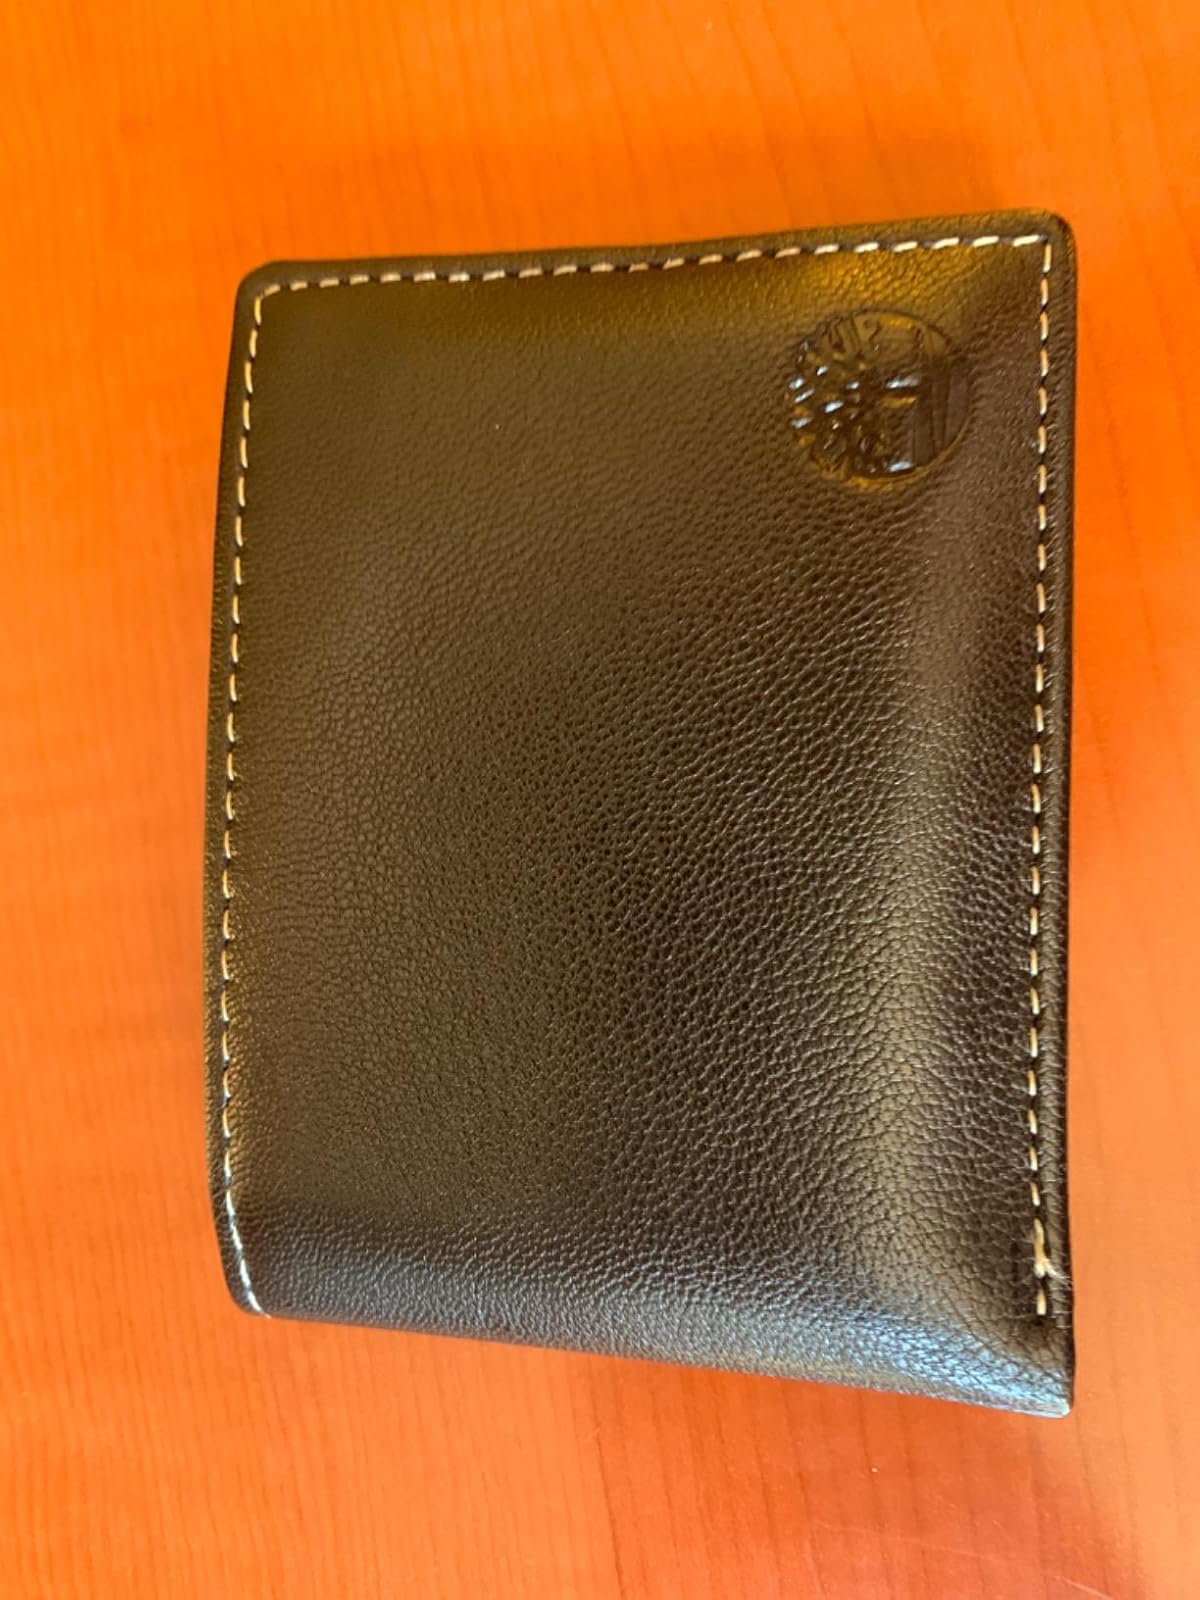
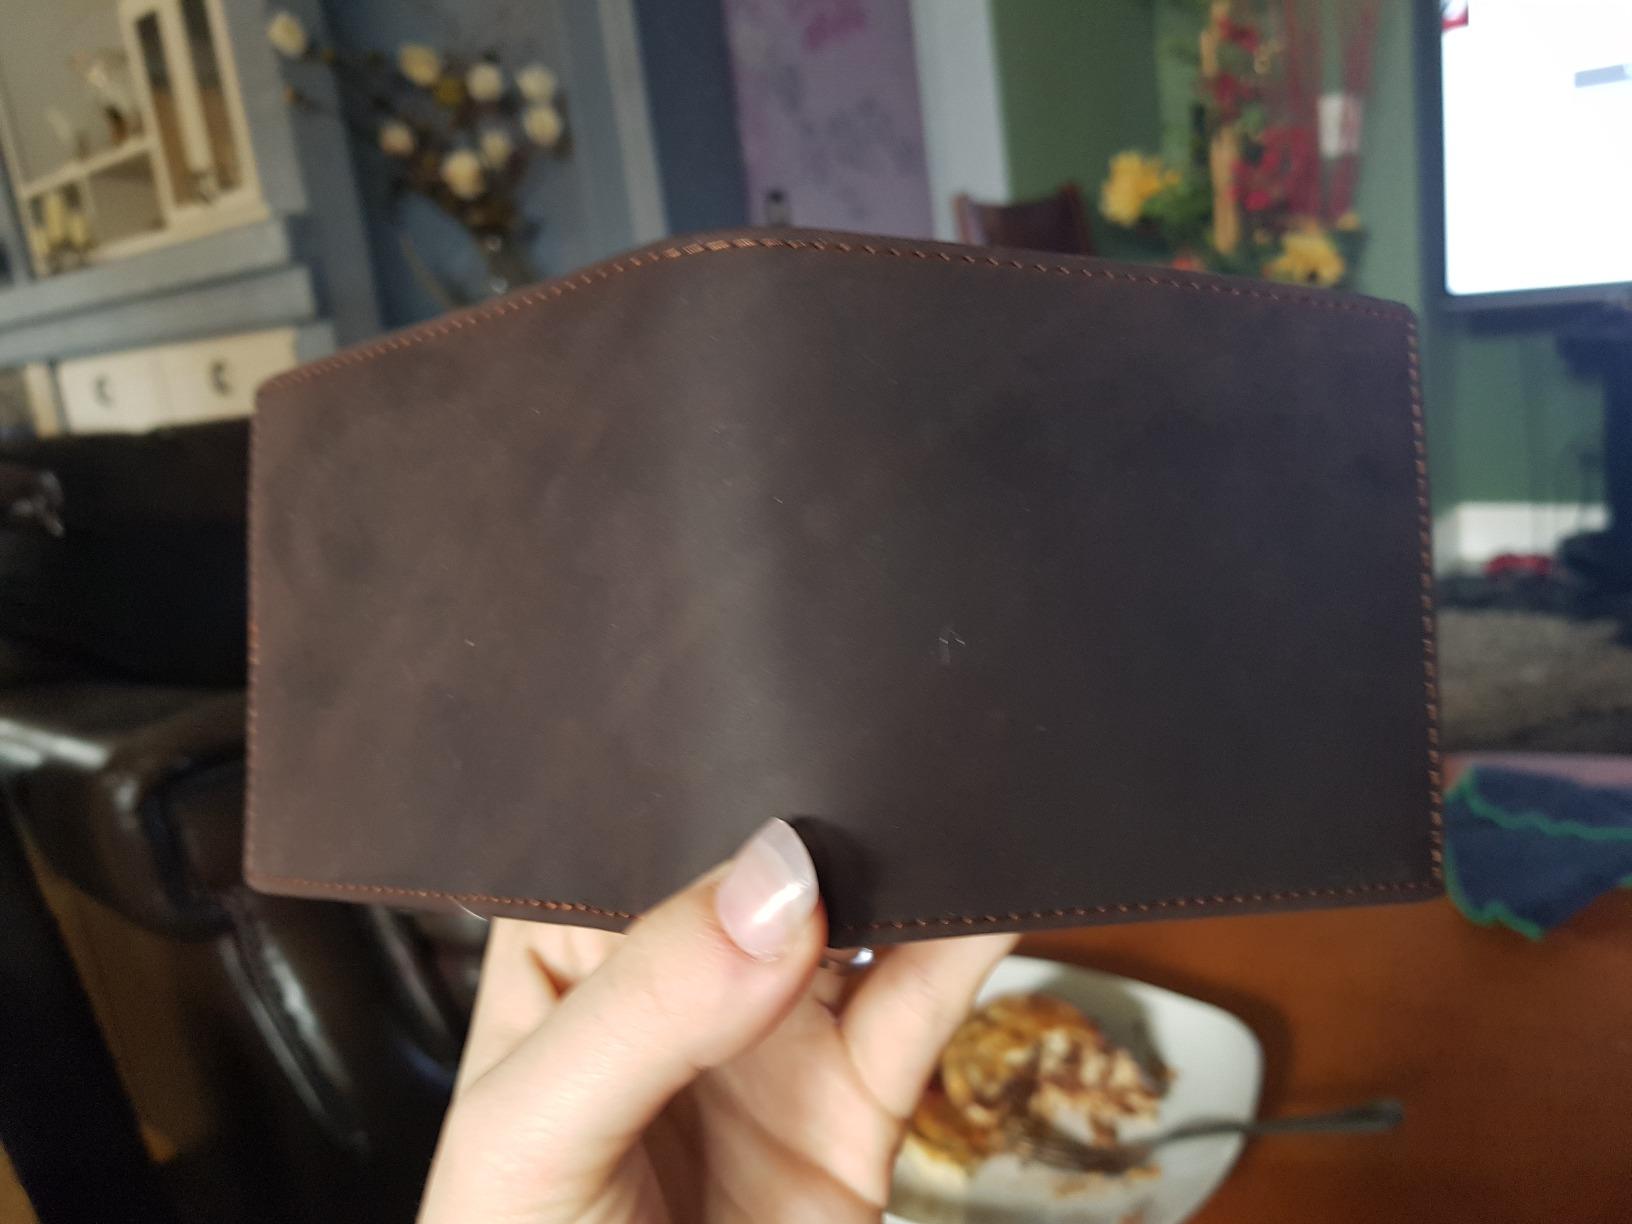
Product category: accessories_wallet
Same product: no